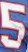
Number: 5